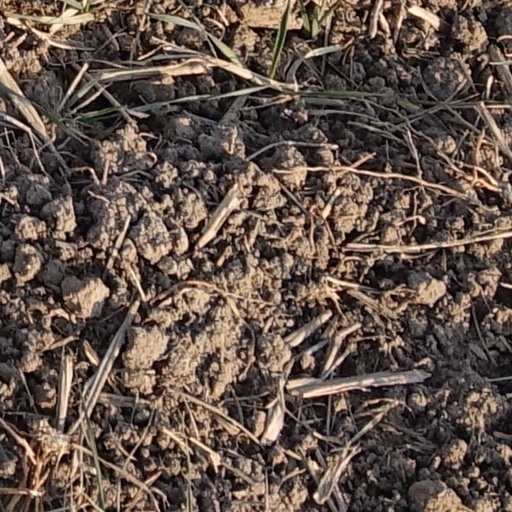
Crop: wheat